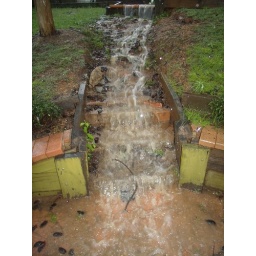
It was raining a lot around my house and my backyard flooded. The stone steps in my yard formed a waterfall.